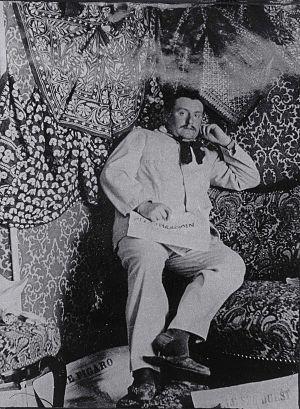
Georges Labit à Alger
Georges Labit, né le 12 février 1862 à Toulouse et mort le 9 février 1899 dans la même ville, est un voyageur et commerçant français, connu pour avoir fondé le musée Georges Labit.